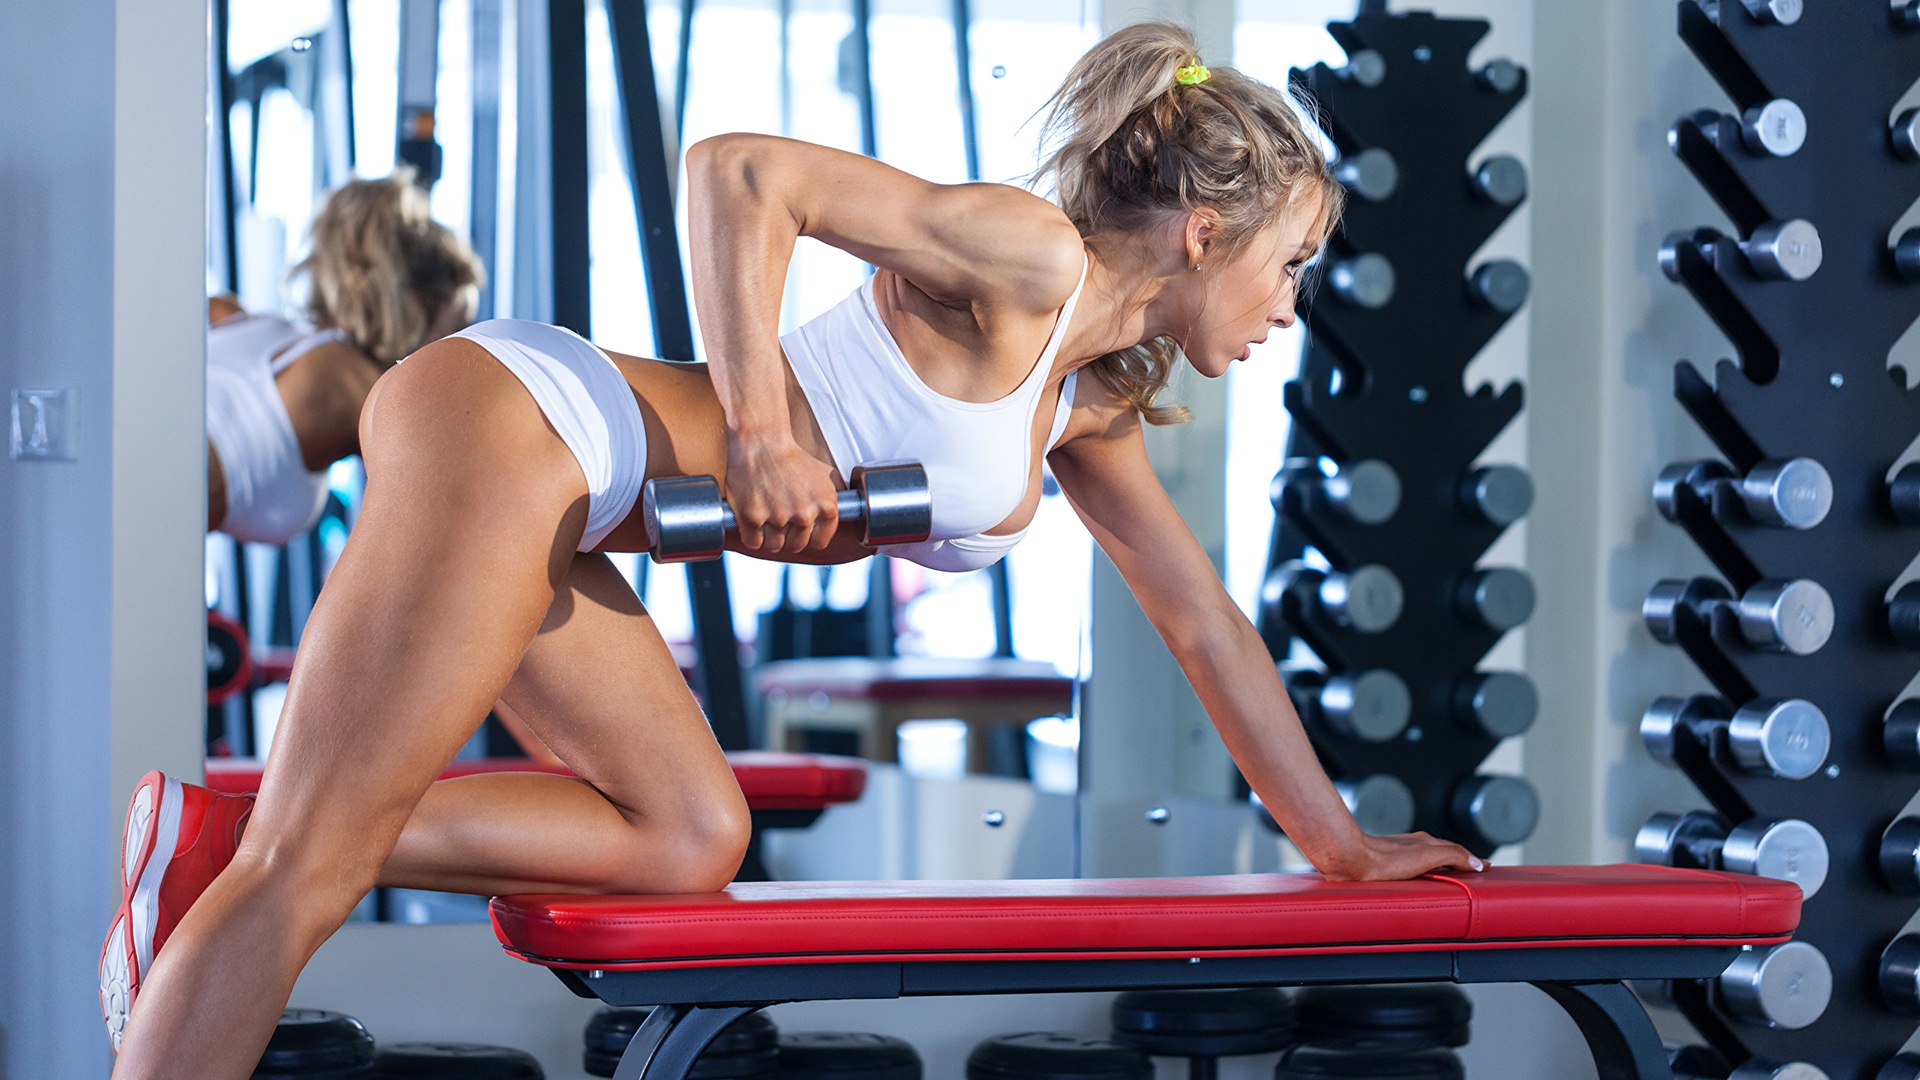
women, lady, model, person, photography, wallpaper, muscle, leg, sunglasses, shorts, brassiere, thigh, chest, swimwear, knee, elbow, leisure, physical fitness, underpants, sportswear, hat, undergarment, recreation, human leg, abdomen, motor vehicle, automotive design, electric blue, event, fun, eyewear, competition event, competition, sports, job, calf, sitting, public event, lingerie, bikini, swimsuit bottom, briefs, sun tanning